Saltholmen, Gothenburg

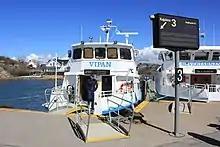
The archipelago ships "Vipan" and "Silvertärnan" at Saltholmen harbour.

Saltholmen is also a harbour for the archipelago ships to the Gothenburg archipelago. These used to go all the way to Stenpiren in central Gothenburg, and there is discussion whether to reinstate the connection. The cargo traffic has been moved to the Fiskebäck harbour because of lack of space at Saltholmen (trash cargo is transported to the Önnered pier). Construction for the use of this traffic started in Fiskebäck harbour in October 2006.